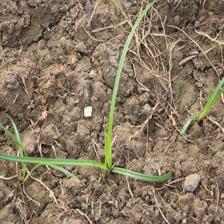
Label: Grass